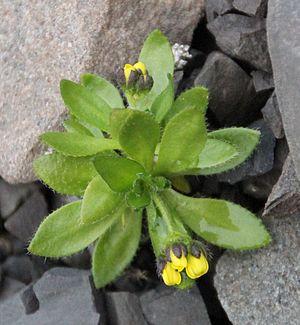
Il existe 164 espèces de plantes vasculaires dans l'archipel du Svalbard, qui se trouve dans l'Arctique norvégien, ce qui n'inclut pas les algues, les mousses et les lichens qui sont des plantes non vasculaires. Ce nombre révèle une diversité de plantes étonnamment variée pour un écosystème nordique. Elles sont toutes à croissance lente du fait du climat extrême de cette région et atteignent rarement plus d'une dizaine de centimètres.